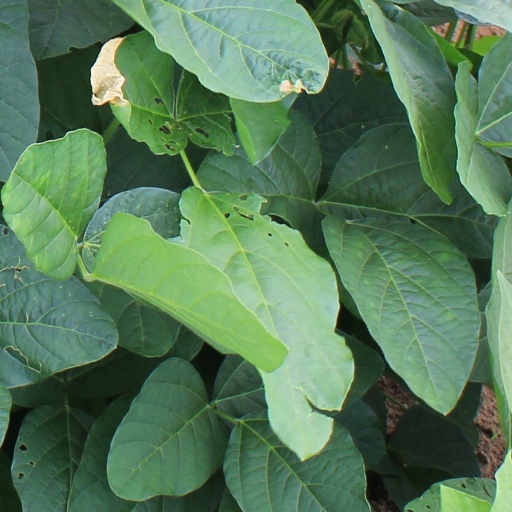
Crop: soybean